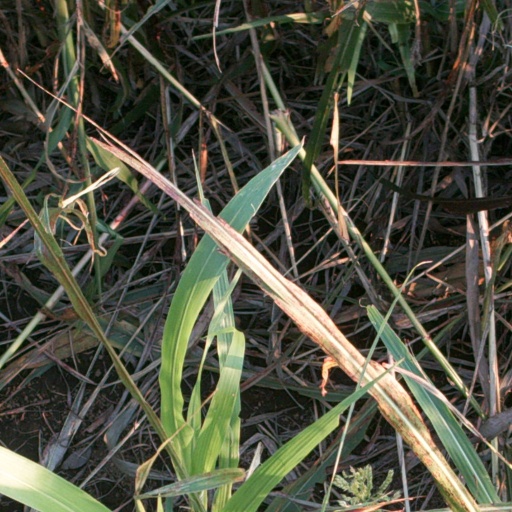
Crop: sorghum